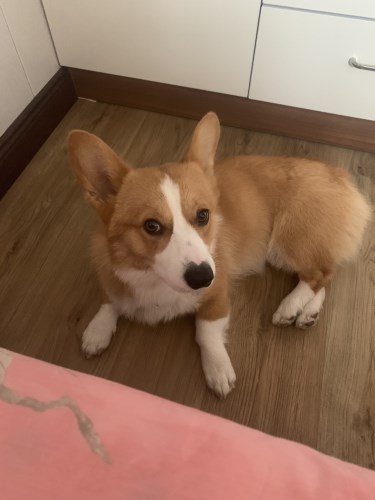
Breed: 2909-n000116-Cardigan